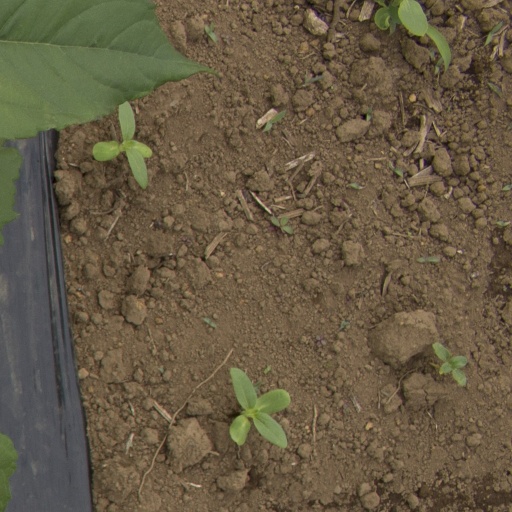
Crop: Jerusalem artichoke